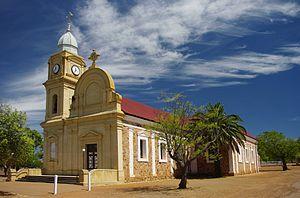
L'abbatiale de New Norcia en Australie-Occidentale. L'abbatiale est aussi la sépulture de Dom Rosendo Salvado, fondateur de la ville et du monastère bénédictin.